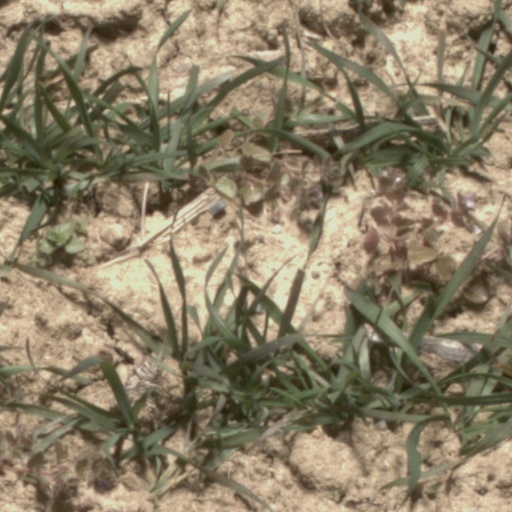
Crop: wheat